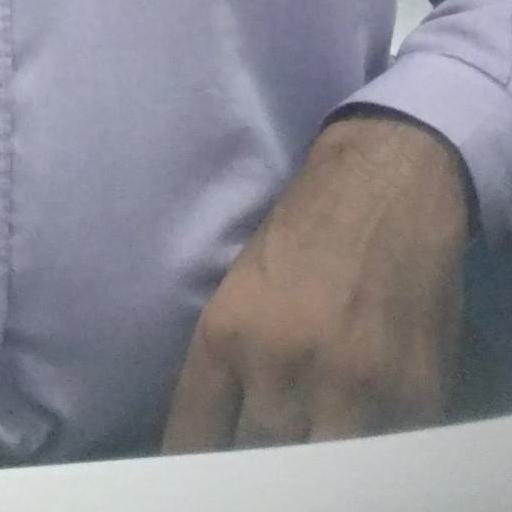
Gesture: no_gesture